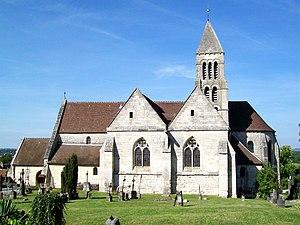
l'église Saint-Gervais avec son clocher du XIe siècle et le cimetière abandonné.
Pontpoint est une commune française située au Sud de la région Hauts-de-France, dans le département de l'Oise. Ses habitants sont appelés les Pontponniens.
Cet article recense les monuments historiques de l'est de l'Oise, en région des Hauts-de-France, en France.